History of Xinjiang

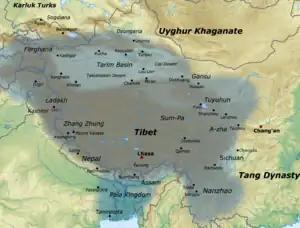
Tibetan empire at its greatest extent between the 780s and the 790s

Tang rule over Xinjiang and Central Asia was threatened by Tibetan expansion into the Southern Tarim. After defeating the Tang in 670, the Tang retreated eastwards "and was in full flight from its empire in Central Asia." The Tibetans subjugated Kashgar in 676-678 and retained possession until 693, when China regained control of southern Xinjiang, and retained it for the next fifty years, though under constant threat from Tibetan and Turkic forces. The Tang were not able to intervene beyond the Pamir Mountains, where Arab forces were moving into Bactria, Ferghana and Soghdiana in the early 8th century, and had no direct influence on the fights between Turks, Tibetans and Arabs for control over Central Asia. Tang outposts were repeatedly attacked by Tibetans and the Türgesh, and in 736 Tibet conquered the Pamir region. In 744 the Tang defeated the Türgesh, and drove the Tibetans out of Pamir. A few years later, war between Ferghana and Tashkent, with the Han supporting Ferghana, resulted in Arab intervention, and in the Battle of Talas (751) the Tang lost to the Abbasid Caliphate, which did not proceed further into Xinjiang.